Sthalasayana Perumal Temple, Tirusirupuliyur

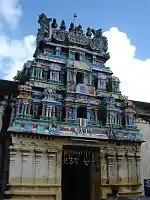

A special feature of this temple is that this is one of the only two "Divya Desams" where the image of Vishnu is depicted in "Sayana Kolam" (sleeping posture) facing the Southern direction, the other being Srirangam Ranganathaswamy temple.